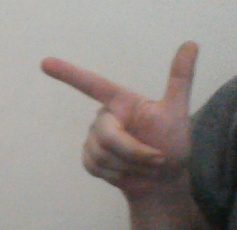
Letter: yaa